Dreams (1990 film)

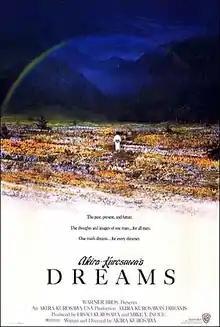
Japanese theatrical release poster

, also known as Akira Kurosawa's Dreams, is a 1990 magical realist anthology film of eight vignettes written and directed by Akira Kurosawa. Inspired by actual recurring dreams that Kurosawa had, it stars Akira Terao, Martin Scorsese, Chishū Ryū, Mieko Harada and Mitsuko Baisho. It was the director's first film in 45 years in which he was the sole author of the screenplay. An international co-production of Japan and the United States, "Dreams" was made five years after "Ran", with assistance from George Lucas and Steven Spielberg, and funded by Warner Bros. The film was screened out of competition at the 1990 Cannes Film Festival, and has consistently received positive reviews.